Fran Drescher

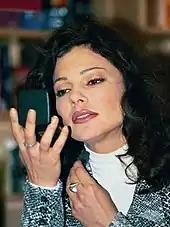
Drescher in 1996

Drescher and Jacobson created their own television show, "The Nanny", in 1993. The show aired on CBS from 1993 to 1999, and Drescher became an instant star. In this sitcom, she played a woman named Fran Fine who casually became the nanny of Margaret ("Maggie") (played by Nicholle Tom), Brighton ("B") (played by Benjamin Salisbury), and Grace ("Gracie") Sheffield (played by Madeline Zima); with her wit and her charm, she endeared herself to their widower father: stuffy, composed, proper British gentleman and Broadway producer Maxwell Sheffield (Charles Shaughnessy). She reprised her "This is Spinal Tap" character of Bobbi Flekman, a look-alike for her Fran Fine character, in season 5, episode 3, of "The Nanny". Drescher appeared in "Jack" (1996), directed by Francis Ford Coppola, "The Beautician and the Beast" (1997) (for which she was also executive producer) and "Picking Up the Pieces" (2000) co-starring Woody Allen. She was also the voice of "Pearl" in "Shark Bait" (2006).